Joachim Pollak

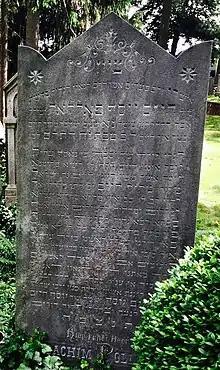
The kever of rabbi Hayyim Joseph Pollak at the Jewish Cemetery in Třebíč.

Joachim (Hayyim Joseph) Pollak (1798 – 16 December 1879) was an Austrian rabbi, born in Hungary, who officiated at Trebitsch, Moravia from 1828 until his death. He wrote a commentary, entitled "Meḳor Ḥayyim" (Presburg, 1849; 3d ed. Warsaw, 1885), on R. Isaac Arama's philosophical work "Aḳedat Yiẓḥaḳ," and a biography of the same scholar. Pollak was also the author of a number of Hebrew songs in the annual "Bikkure ha-'Ittim," and of a scholarly essay on the Talmudic rules of the יש אם למקרא in Stern's "Kebuẓat Ḥakamim," besides being a regular contributor to many Hebrew periodicals. He died at Trebitsch, Moravia.